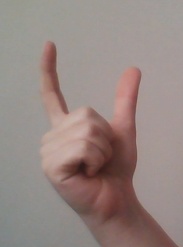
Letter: nun